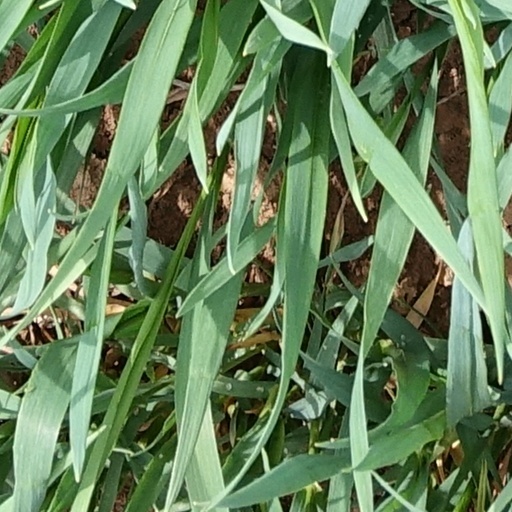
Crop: wheat